Fontaine-les-Bassets

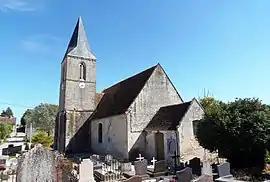
The church in Fontaine-les-Bassets

Fontaine-les-Bassets is a commune in the Orne department in north-western France.